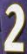
Number: 2